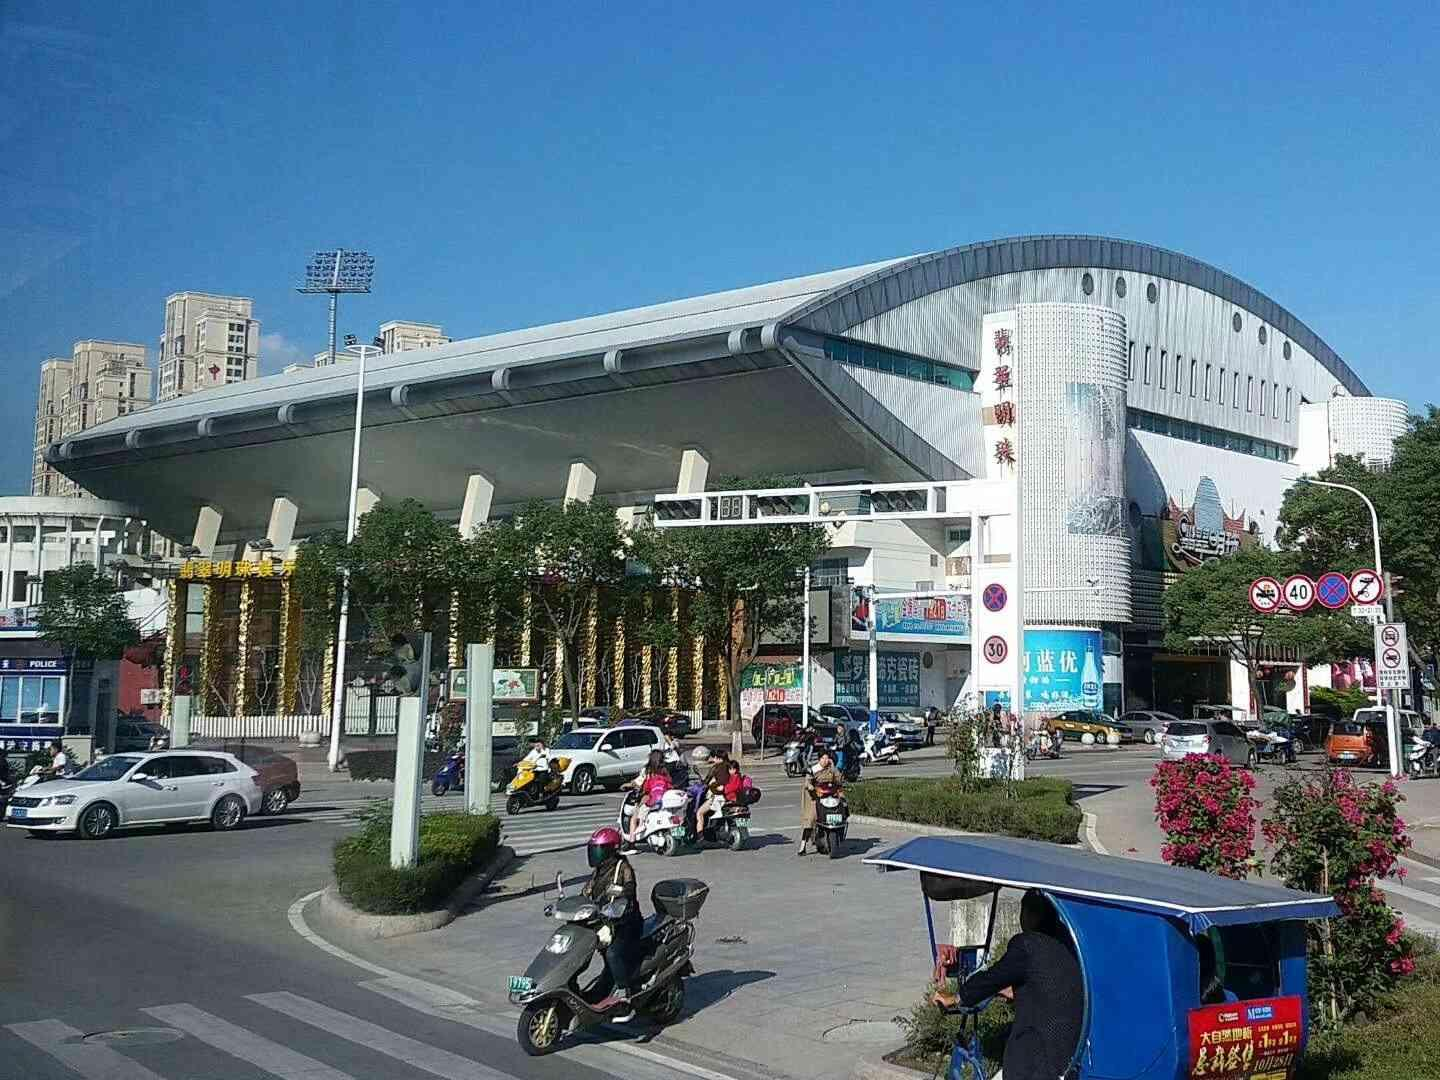
地标名称：福鼎市体育中心
所在城市：宁德市·福鼎市